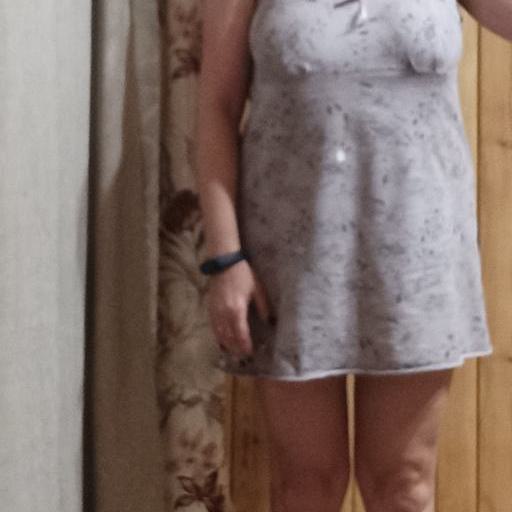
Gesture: no_gesture